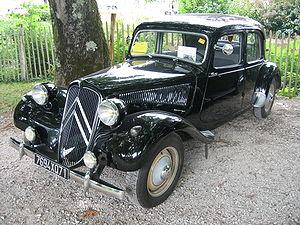
Citroën est un constructeur automobile français. Son nom en forme longue est Automobiles Citroën. L'entreprise a été fondée en 1919 par André Citroën. La marque a toujours été réputée pour ses technologies d'avant-garde et, à plusieurs reprises, elle a révolutionné le monde de l'industrie de l'automobile. Citroën a notamment créé la Traction Avant, l'utilitaire H, les 2 CV, DS, Méhari, SM, GS, CX, BX ou encore la XM, qui sont toutes des créations d'avant-garde.